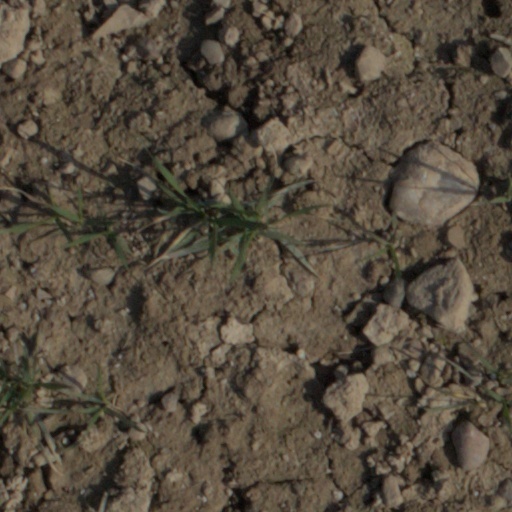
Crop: wheat